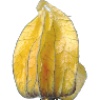
Label: Physalis with Husk 1